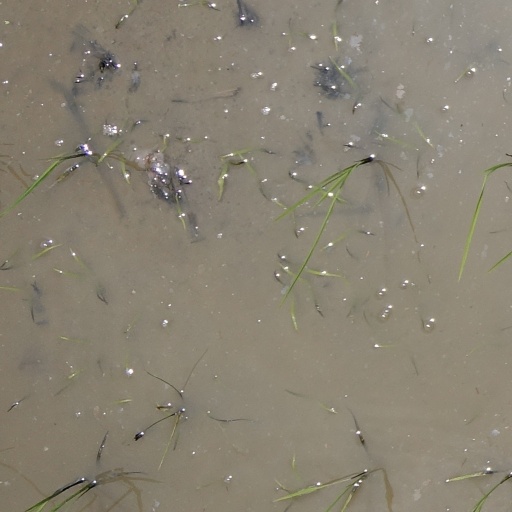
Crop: rice